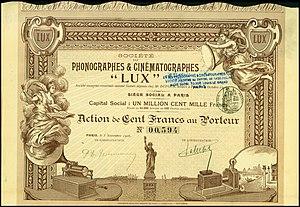
Henri, Ernest Joly est un autodidacte, inventeur et précurseur du cinéma, né le 2 avril 1866 à Vioménil et mort le 27 décembre 1945 à Paris.